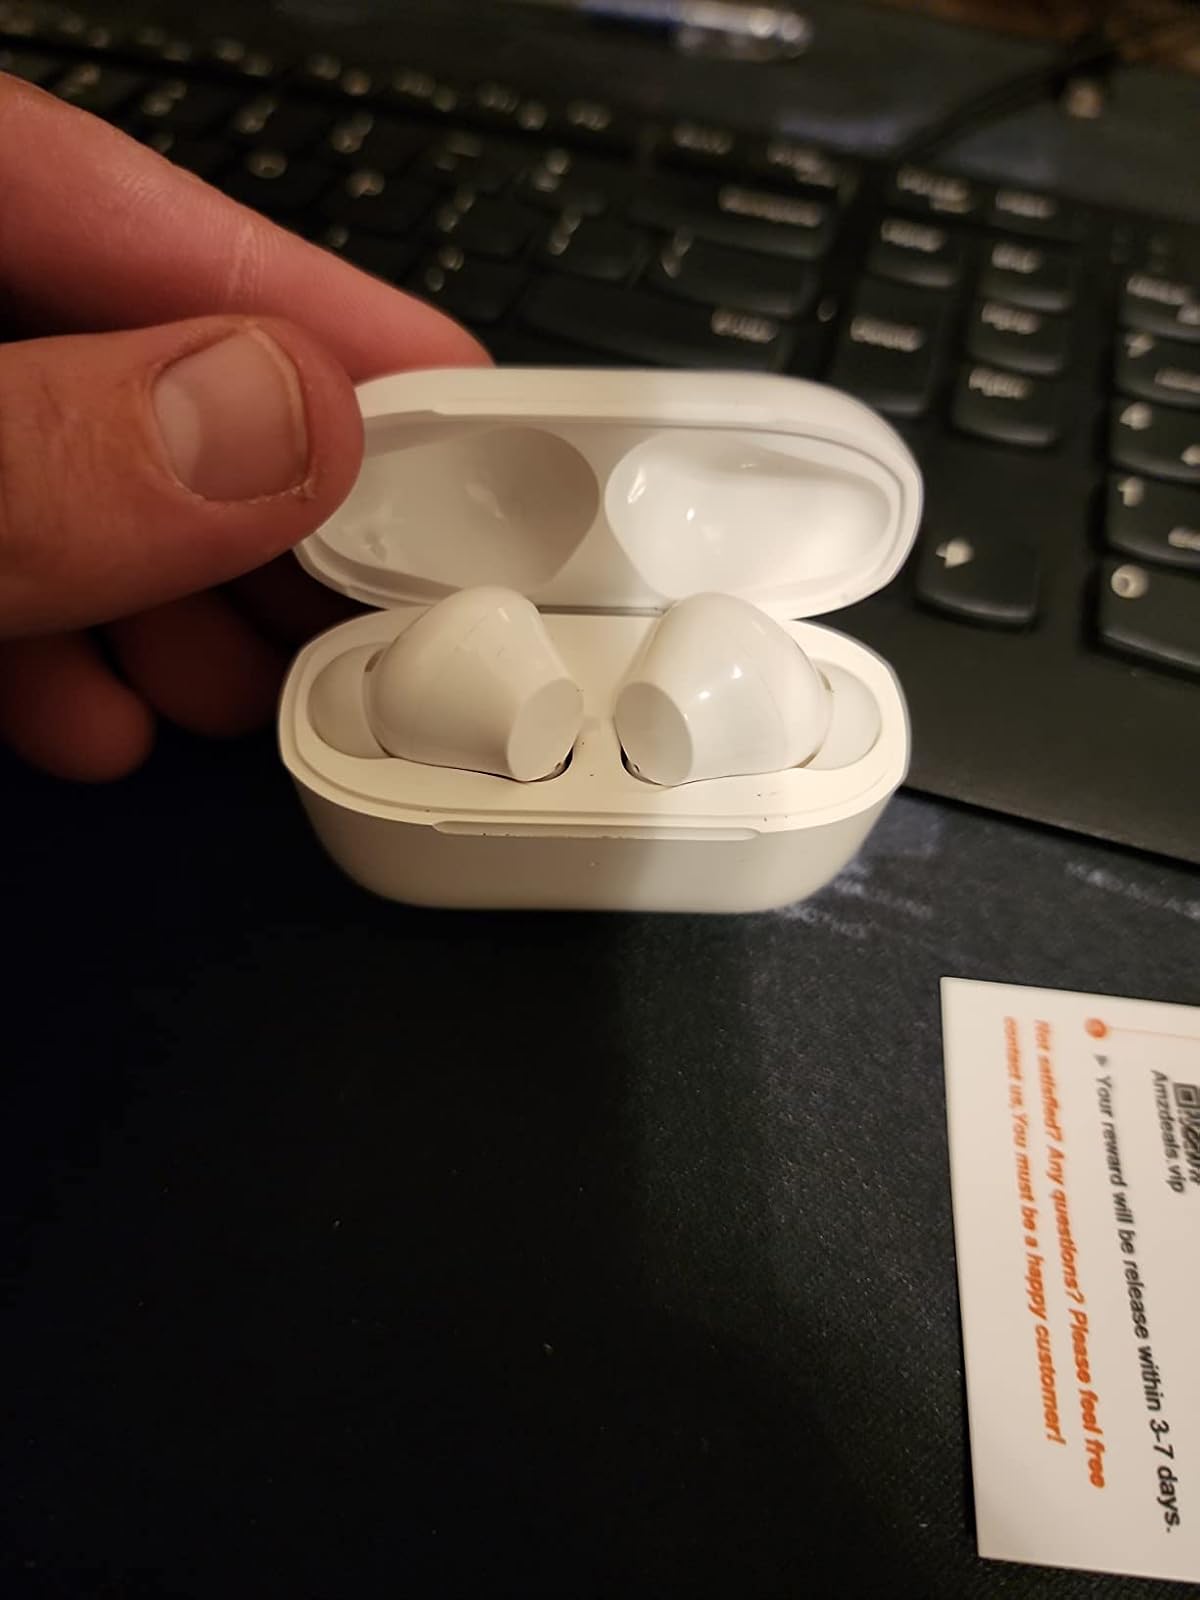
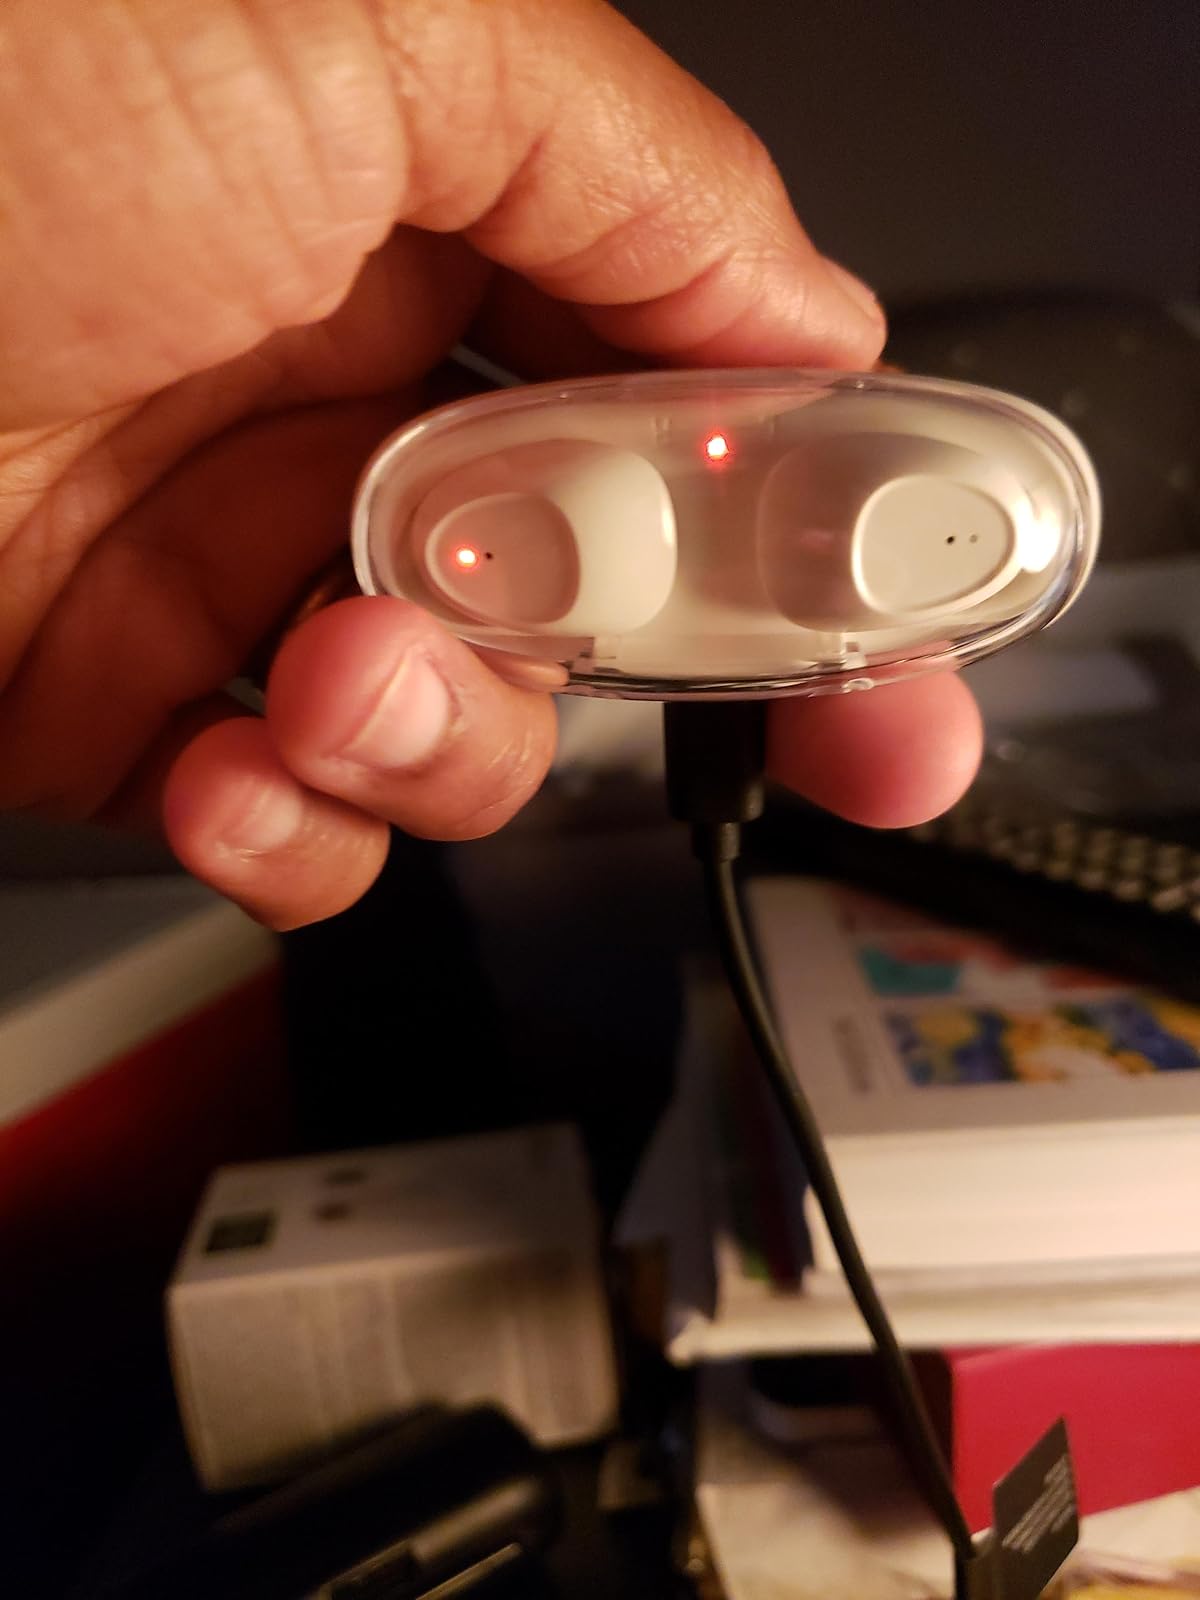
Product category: earbuds
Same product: no